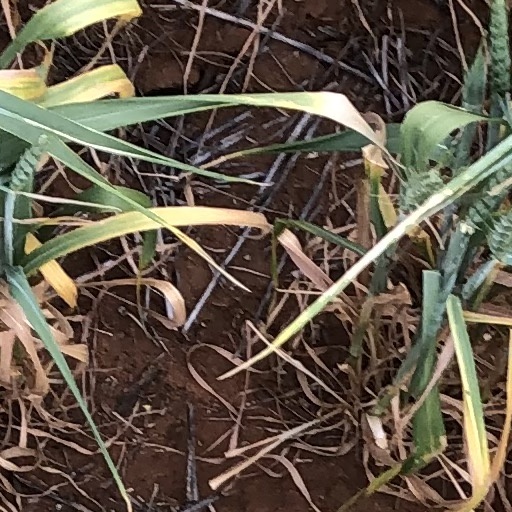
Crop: wheat